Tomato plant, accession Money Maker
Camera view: vertical (180 deg); turntable rotation: 300 degrees
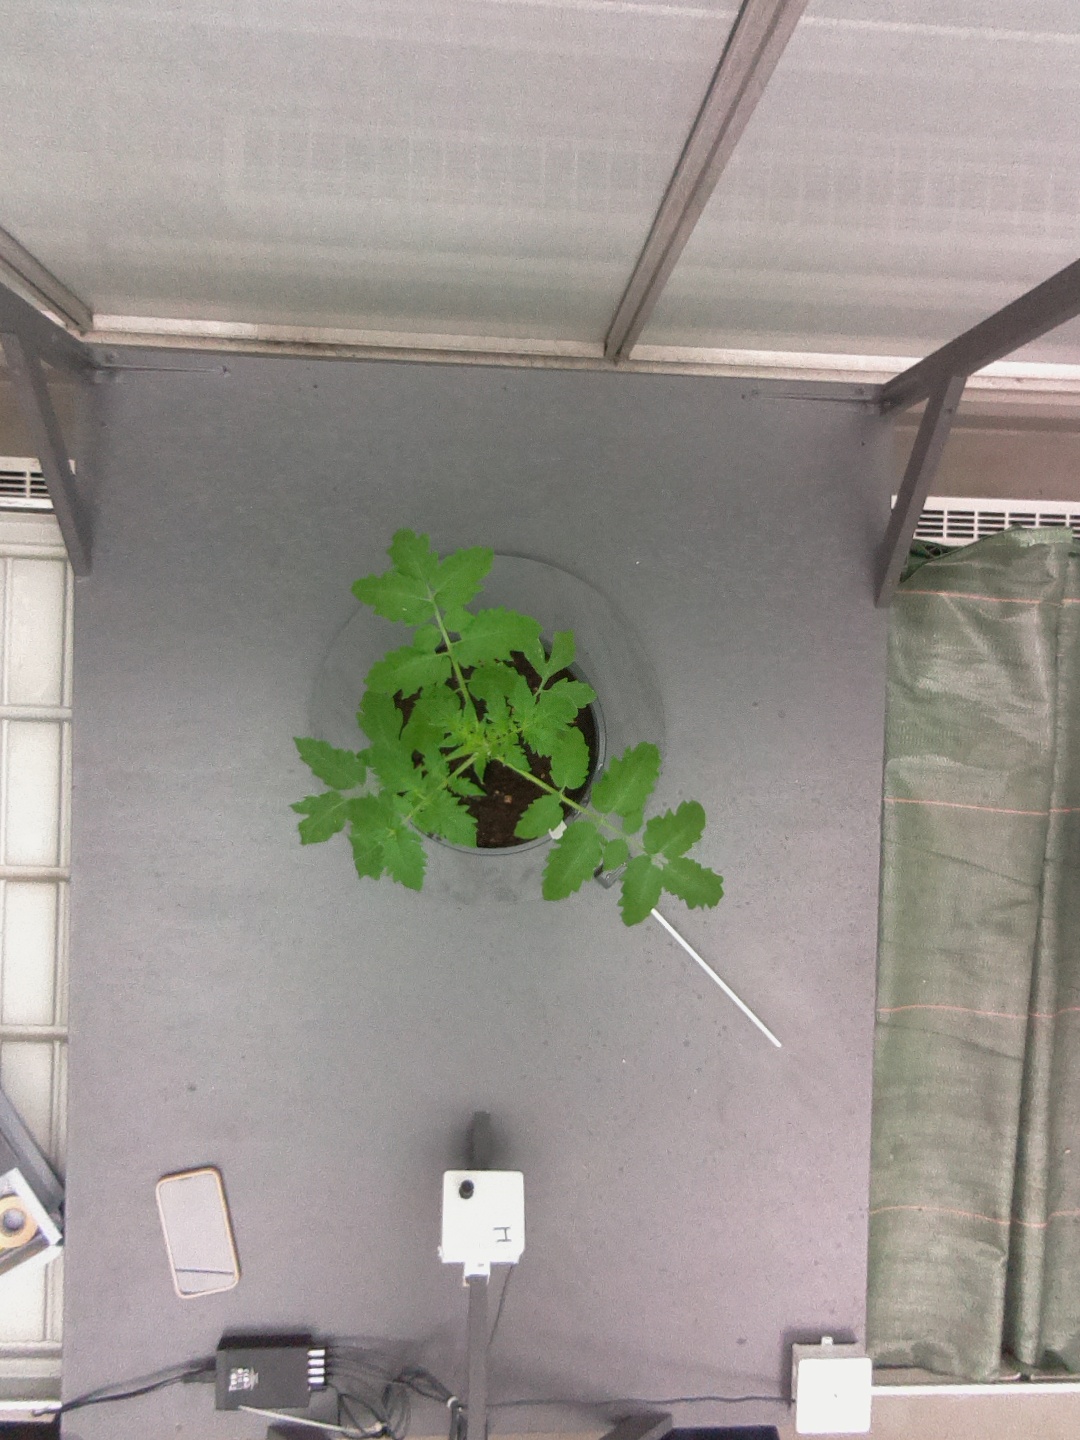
BBCH growth stage 13: 6 of true leaves visible